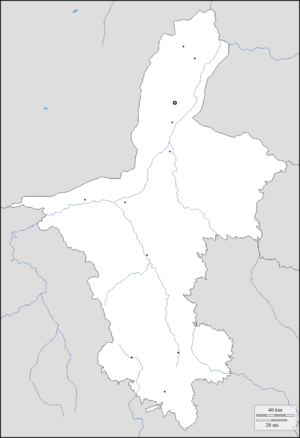
Le site de Shuidonggou est l'un des premiers sites paléolithiques découverts en Chine. Il se trouve dans l'Ordos, à proximité de la ville de Lingwu, dans la région autonome hui du Ningxia, sur la rive droite du fleuve Jaune, et secondairement en Mongolie-Intérieure toute proche. Il figure sur la liste des sites historiques et culturels majeurs protégés au niveau national depuis 1988.
La gare de Yinchuan est une gare située dans le district de Jinfeng, dans le centre urbain de Yinchuan, la capitale de la région autonome hui du Ningxia.
L'aéroport de Guyuan Liupanshan est un aéroport desservant la ville de Guyuan, une ville de la province du Ningxia, en Chine. L'aéroport se situe dans la localité de Zhonghe, à 8 kilomètres du centre-ville. Il a commencé son activité le 26 juin 2010.